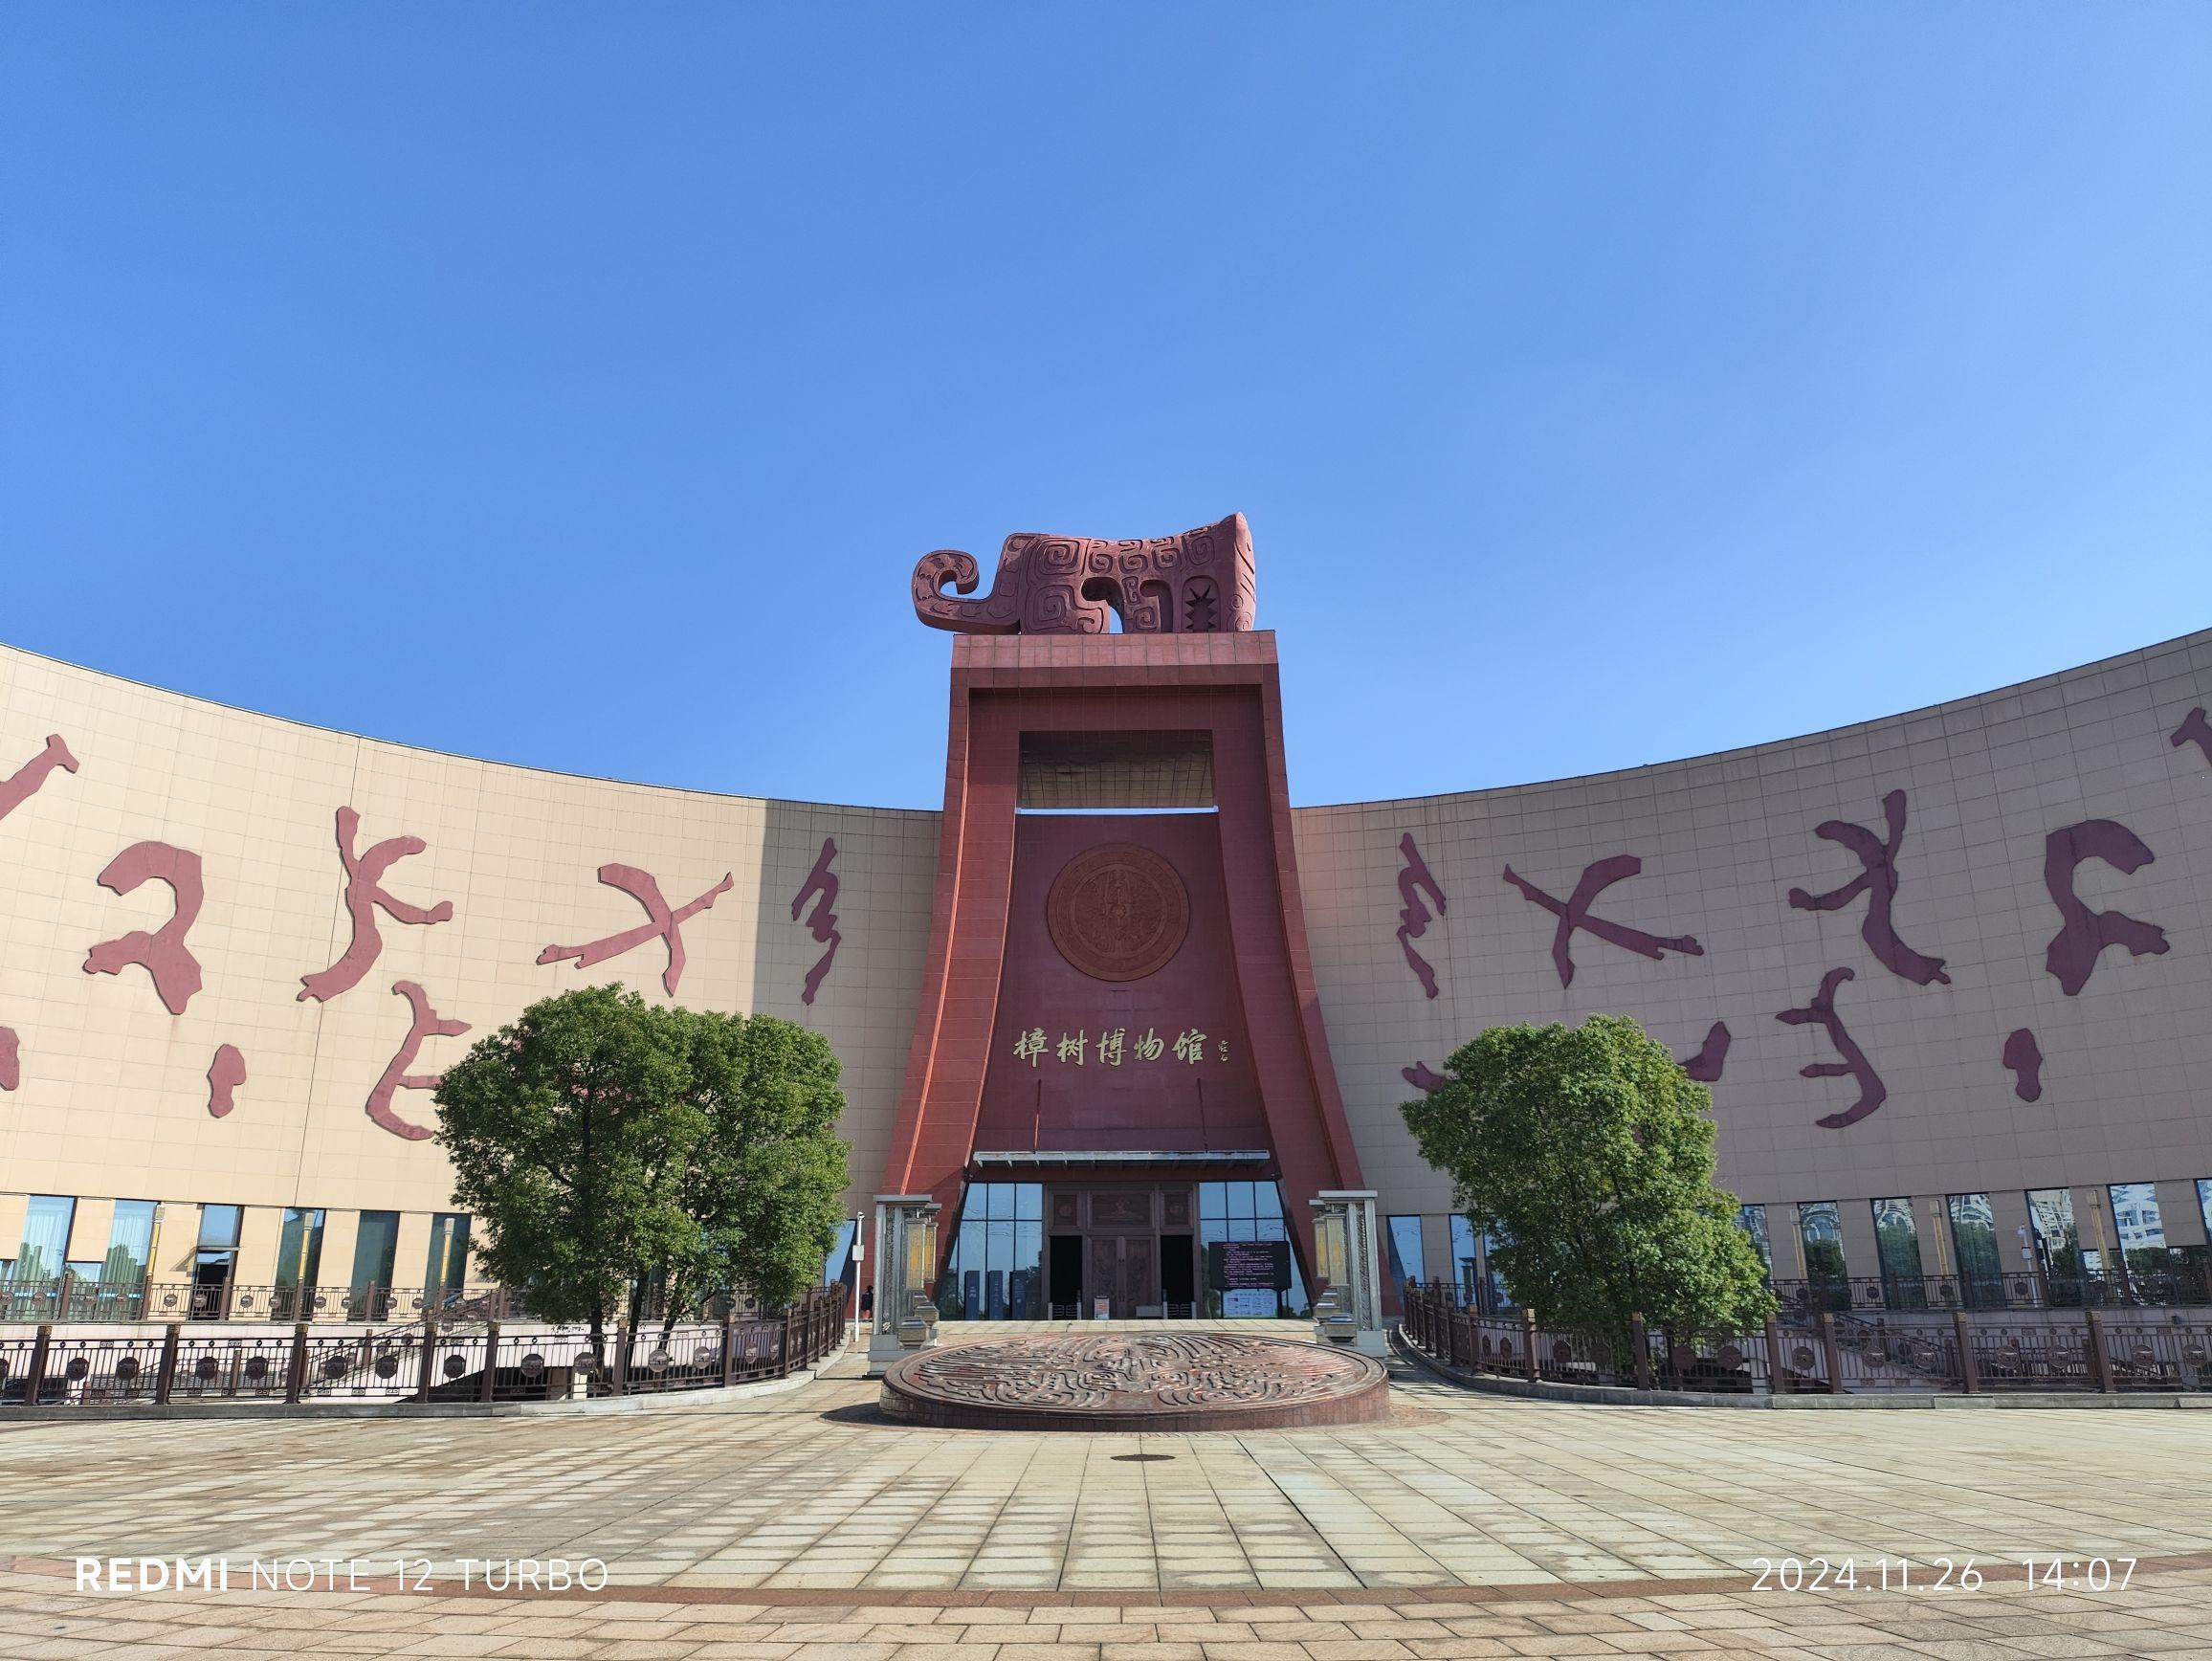
地标名称：樟树博物馆
所在城市：宜春市·樟树市